Mumford & Sons

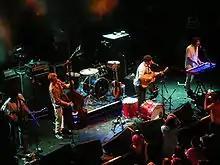
Mumford & Sons performing at Dot to Dot Festival in Bristol on 23 May 2009

In August 2009, Mumford & Sons signed a licensing deal to Island Records in the UK, to Dew Process in Australia and New Zealand, to Glassnote Records in North America and Cooperative Music in the rest of the world, and through its own label Gentlemen of the Road. Dew Process boss Paul Piticco signed the band after witnessing a US performance in 2009 and appreciating their "honest" approach and unique sound. Their debut album was released on 5 October 2009 with "Little Lion Man" as the lead single.